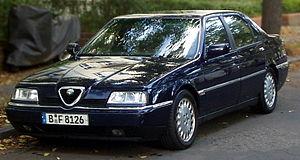
Alfa Romeo est une société de construction d'automobiles italienne fondée le 24 juin 1910 à Milan. Depuis 1986, ce constructeur automobile fait partie du groupe Fiat SpA et constitue depuis février 2007 une division de Fiat Group Automobiles SpA qui regroupe toutes les marques automobiles du groupe Fiat Chrysler Automobiles. Il était auparavant la propriété de l'État italien, à travers sa holding publique IRI, de 1933 à 1986.
L'histoire d'Alfa Romeo, le constructeur automobile italien, connu pour sa production d'automobiles aux caractères sportifs, a débuté le 24 juin 1910 avec la fondation à Milan de l'ALFA. En 1918, la société change son nom pour « Alfa Romeo » à la suite de l'acquisition de la société par Nicola Romeo.